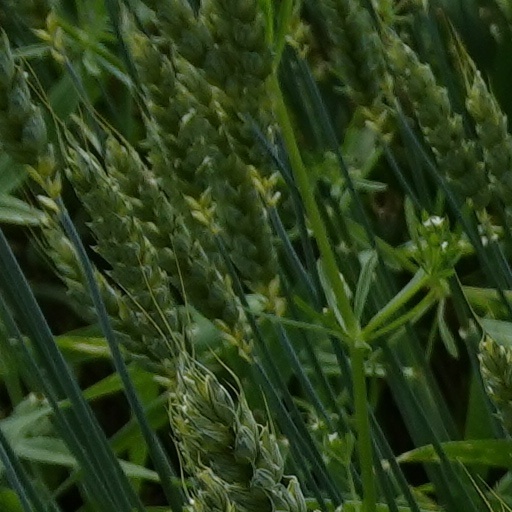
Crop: wheat